2010 South Kyrgyzstan ethnic clashes

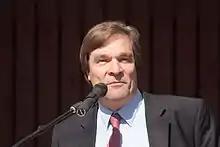
The findings of the KIC infuriated the Kyrgyz government and the members of the Kyrgyz parliament declared the commission's chair, Dr. Kimmo Kiljunen, persona non-grata

The interim Kyrgyz government led by Roza Otunbayeva claimed that the former president, Kurmanbek Bakiyev, and his connections were behind the riots, although no proof of this claim was presented. Kyrgyz deputy Prime Minister Almazbek Atambayev has also claimed that the riots were paid for with $10 million from Bakiyev's son, Maxim Bakiyev.